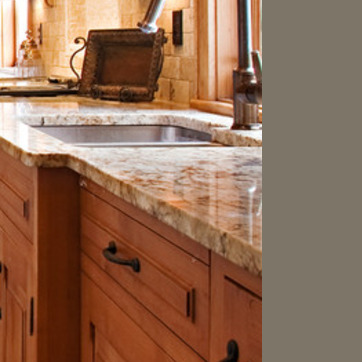
Material: polishedstone